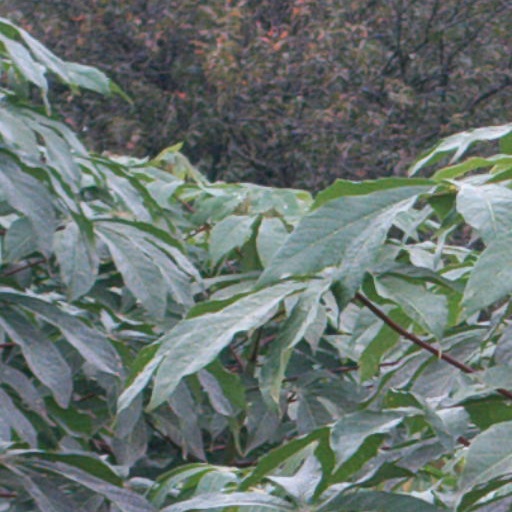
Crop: cassava